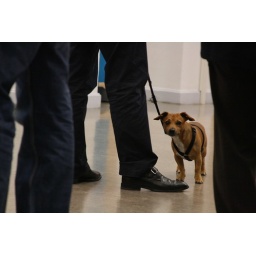
Cute curious dog att the post office in Maastricht.